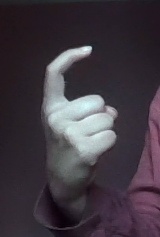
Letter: ra